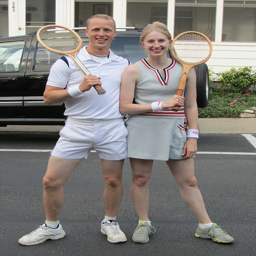
A man holding  a tennis racquet next to a woman holding a tennis racquet.
A man and women model tennis outfits and rackets.
A man and woman are posing with tennis racquets.
A young man and young woman are standing with tennis racquets in their hands.
A couple is holding up there tennis rackets.